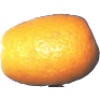
Label: Kumquats 1